Swedish Empire

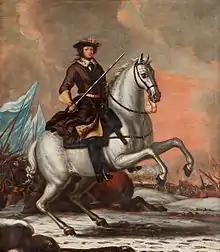
King Charles XI

Thus, Sweden had become an absolute monarchy but enacted the right of the Swedish people, in parliament, to be consulted on all important matters. The Riksdag, completely overshadowed by the Crown, did little more than register the royal decrees during the reign of Charles XI of Sweden; but it continued to exist as an essential part of the government. Moreover, this transfer of authority was a voluntary act. The people, knowing the king to be their ally, trusted and cooperated with him. The Riksdag of 1682 declared that the king was empowered to bestow fiefs and take them back again, making the king the disposer of his subjects' temporal property. Presently, this new principle of autocracy was extended to the king's legislative authority, when on 9 December 1682, all four estates not only confirmed that the king held the legislative powers enjoyed by his predecessors, but even gave him the right of interpreting and amending the common law.